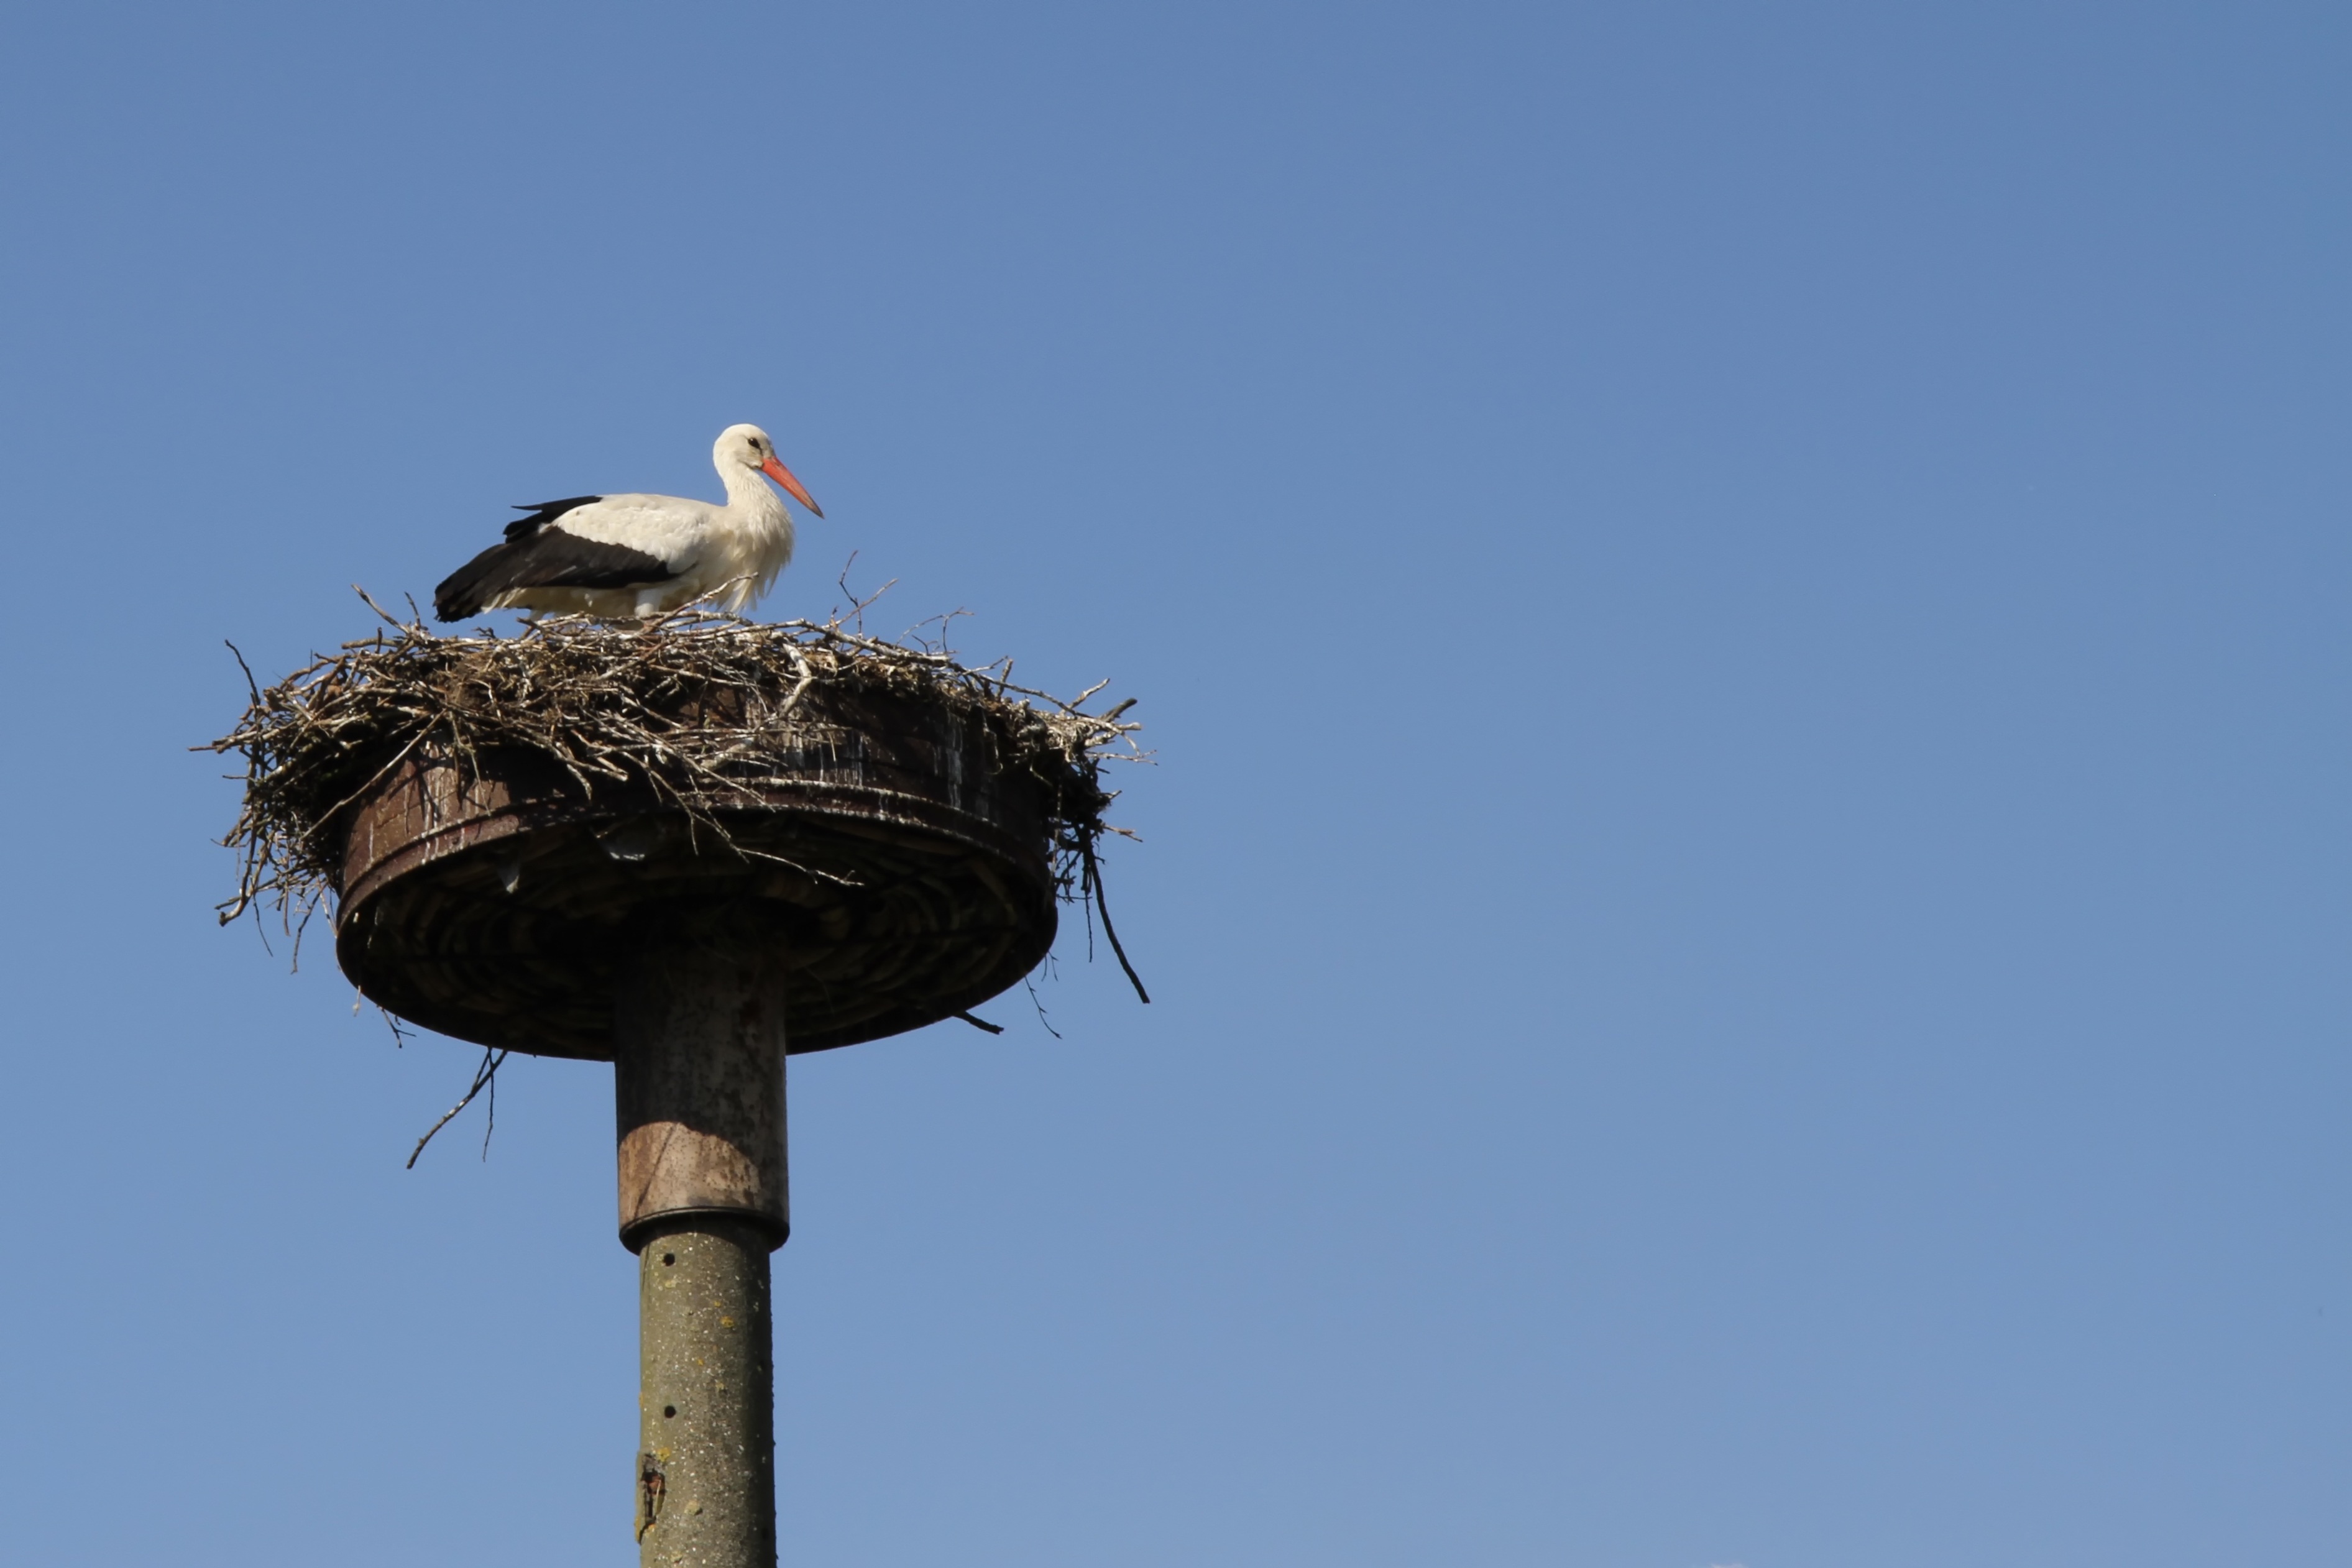
bird, seabird, beak, stork, vertebrate, white stork, adebar, storchennest, ciconiiformes